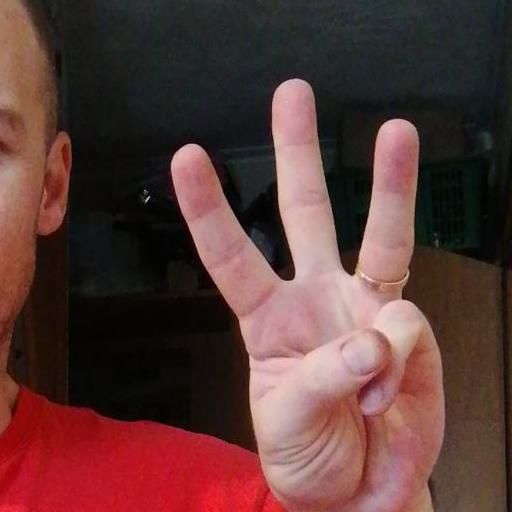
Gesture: three